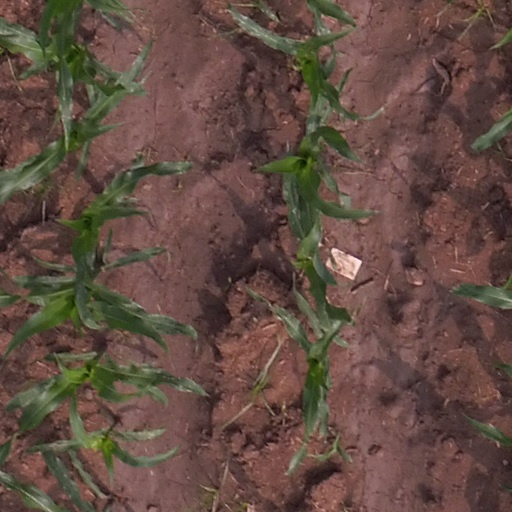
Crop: maize; corn